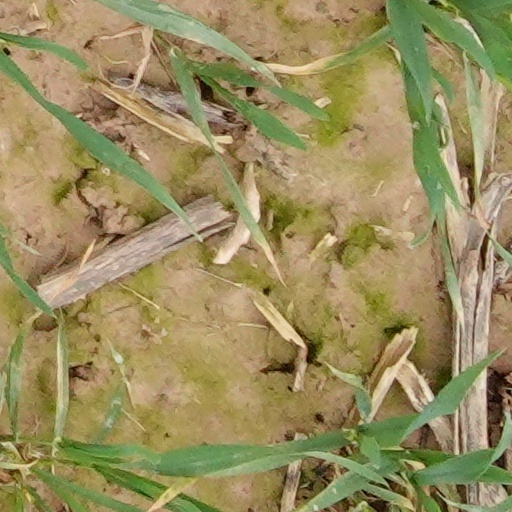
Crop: wheat